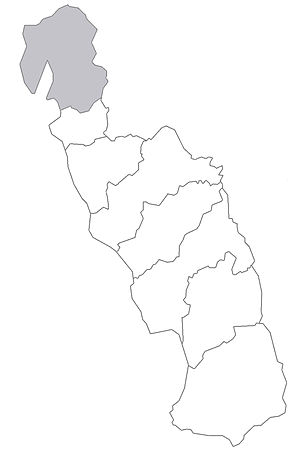
Fjerre Herred
Fjerre Herreds placering i Halland
Fjerre Herred var det nordligste herred i Halland.